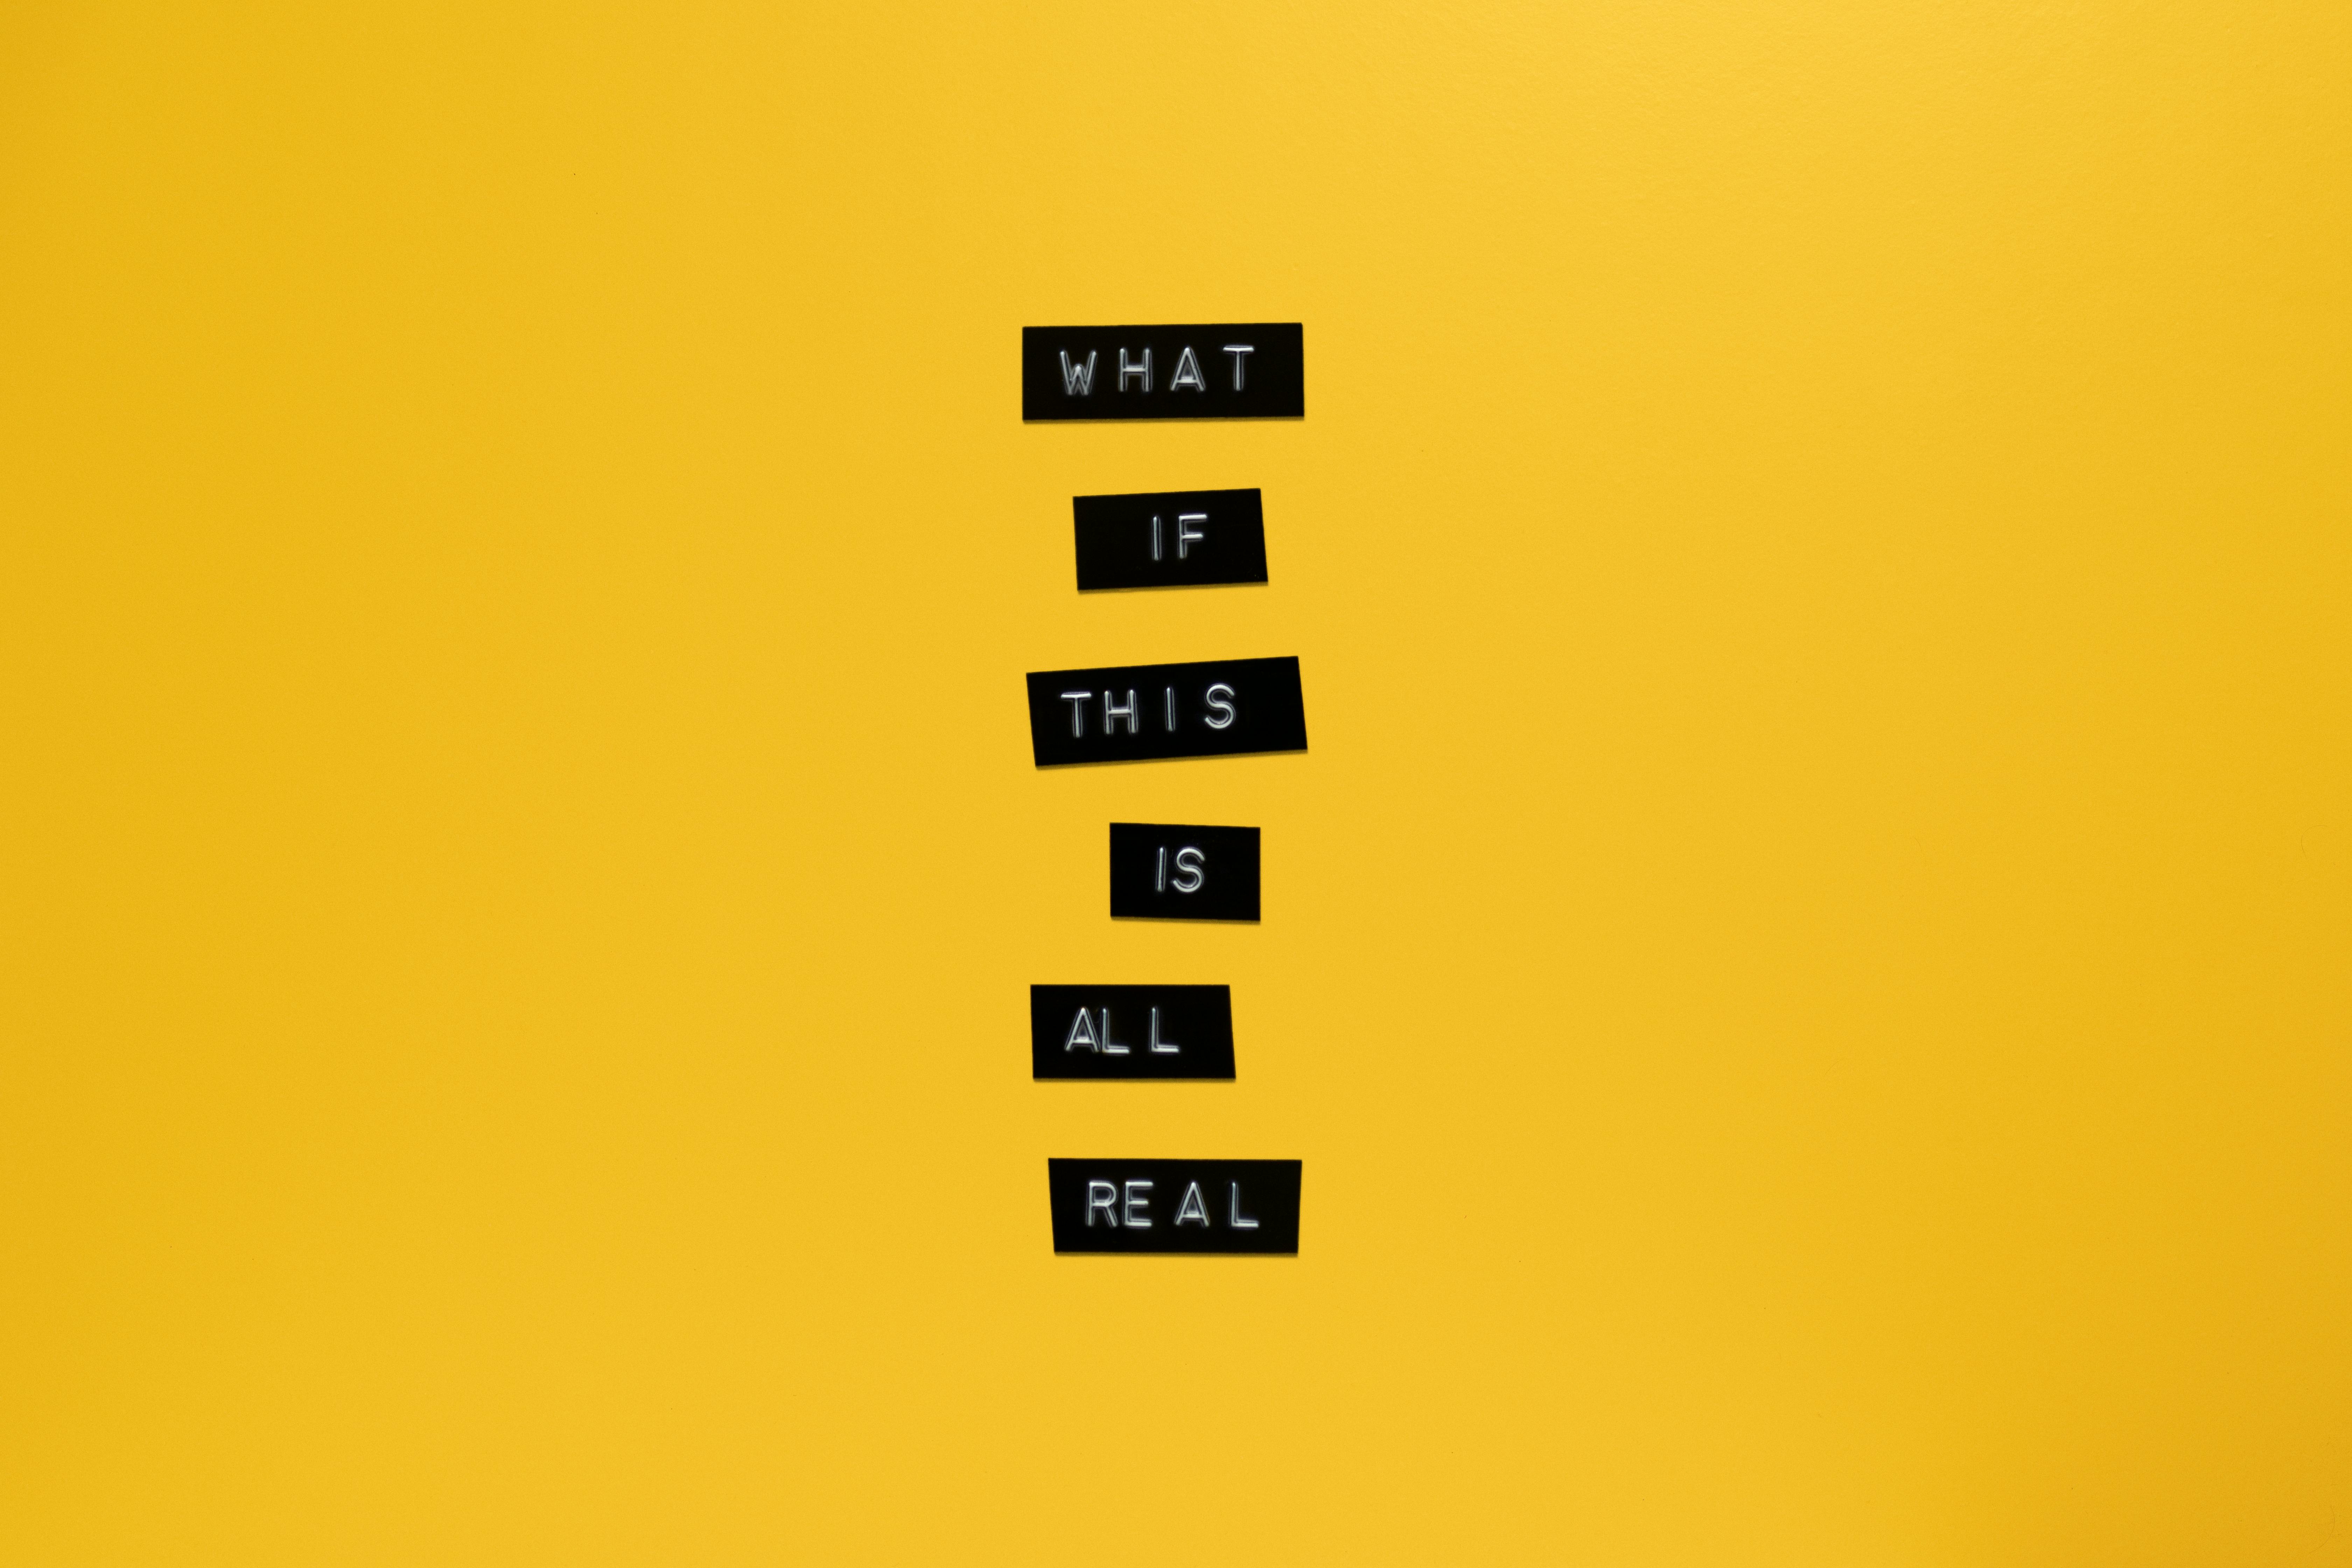
meocode, wordpress, rectangle, font, poster, circle, logo, brand, graphics, number, parallel, pattern, square, electric blue, graphic design